American frontier

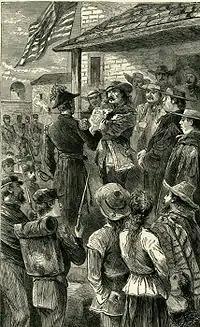
General Kearny's annexation of New Mexico, August 15, 1846

Manifest Destiny was the controversial belief that the United States was preordained to expand from the Atlantic coast to the Pacific coast, and efforts made to realize that belief. The concept has appeared during colonial times, but the term was coined in the 1840s by a popular magazine which editorialized, "the fulfillment of our manifest destiny...to overspread the continent allotted by Providence for the free development of our yearly multiplying millions." As the nation grew, "Manifest Destiny" became a rallying cry for expansionists in the Democratic Party. In the 1840s, the Tyler and Polk administrations (1841–1849) successfully promoted this nationalistic doctrine. However, the Whig Party, which represented business and financial interests, stood opposed to Manifest Destiny. Whig leaders such as Henry Clay and Abraham Lincoln called for deepening the society through modernization and urbanization instead of simple horizontal expansion. Starting with the annexation of Texas, the expansionists got the upper hand. John Quincy Adams, an anti-slavery Whig, felt the Texas annexation in 1845 to be "the heaviest calamity that ever befell myself and my country".